Freeheld

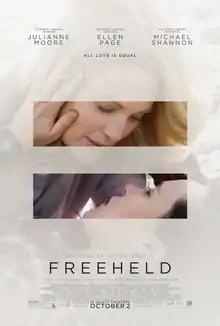
Theatrical release poster

Freeheld is a 2015 American drama film directed by Peter Sollett and written by Ron Nyswaner. The film stars Julianne Moore, Elliot Page, Michael Shannon, Steve Carell, and Luke Grimes. It is based on the 2007 documentary short film of the same name about police officer Laurel Hester's fight against the Ocean County, New Jersey Board of Chosen Freeholders to allow her pension benefits to be transferred to her domestic partner after being diagnosed with terminal cancer.